Kuching Urban Transportation System

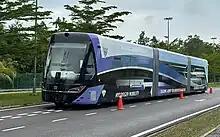
A prototype of the Kuching ART (guided bi-articulated bus powered by hydrogen) undergoing an engineering run.

In August 2023, the state received its first hydrogen-powered ART vehicle prototype and went through an engineering run for two months until September, where it then went through a proof-of-concept testing in November. Besides ART vehicles, Sarawak Metro will procure an additional 55 hydrogen buses which will serve as part of the first and last mile connectivity for the system which are still currently in trial operation since January 2020.